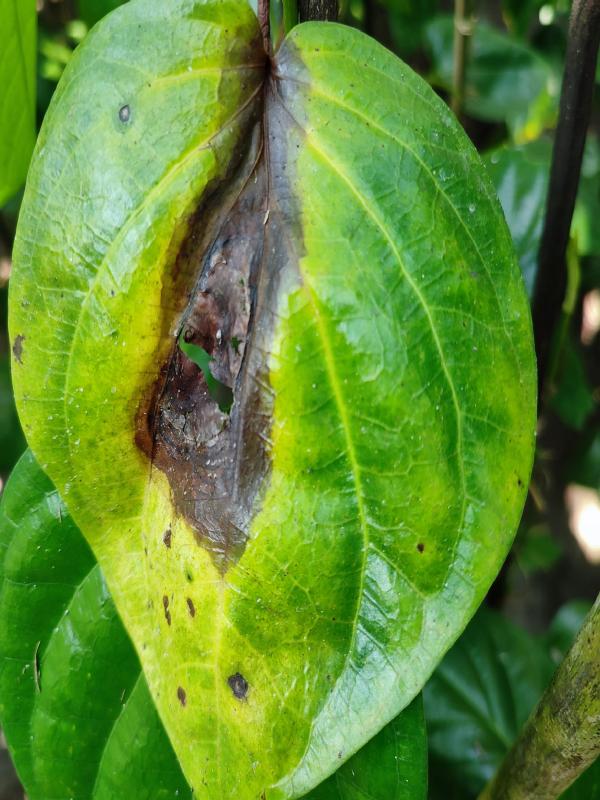
Label: Bacterial_Leaf_Disease